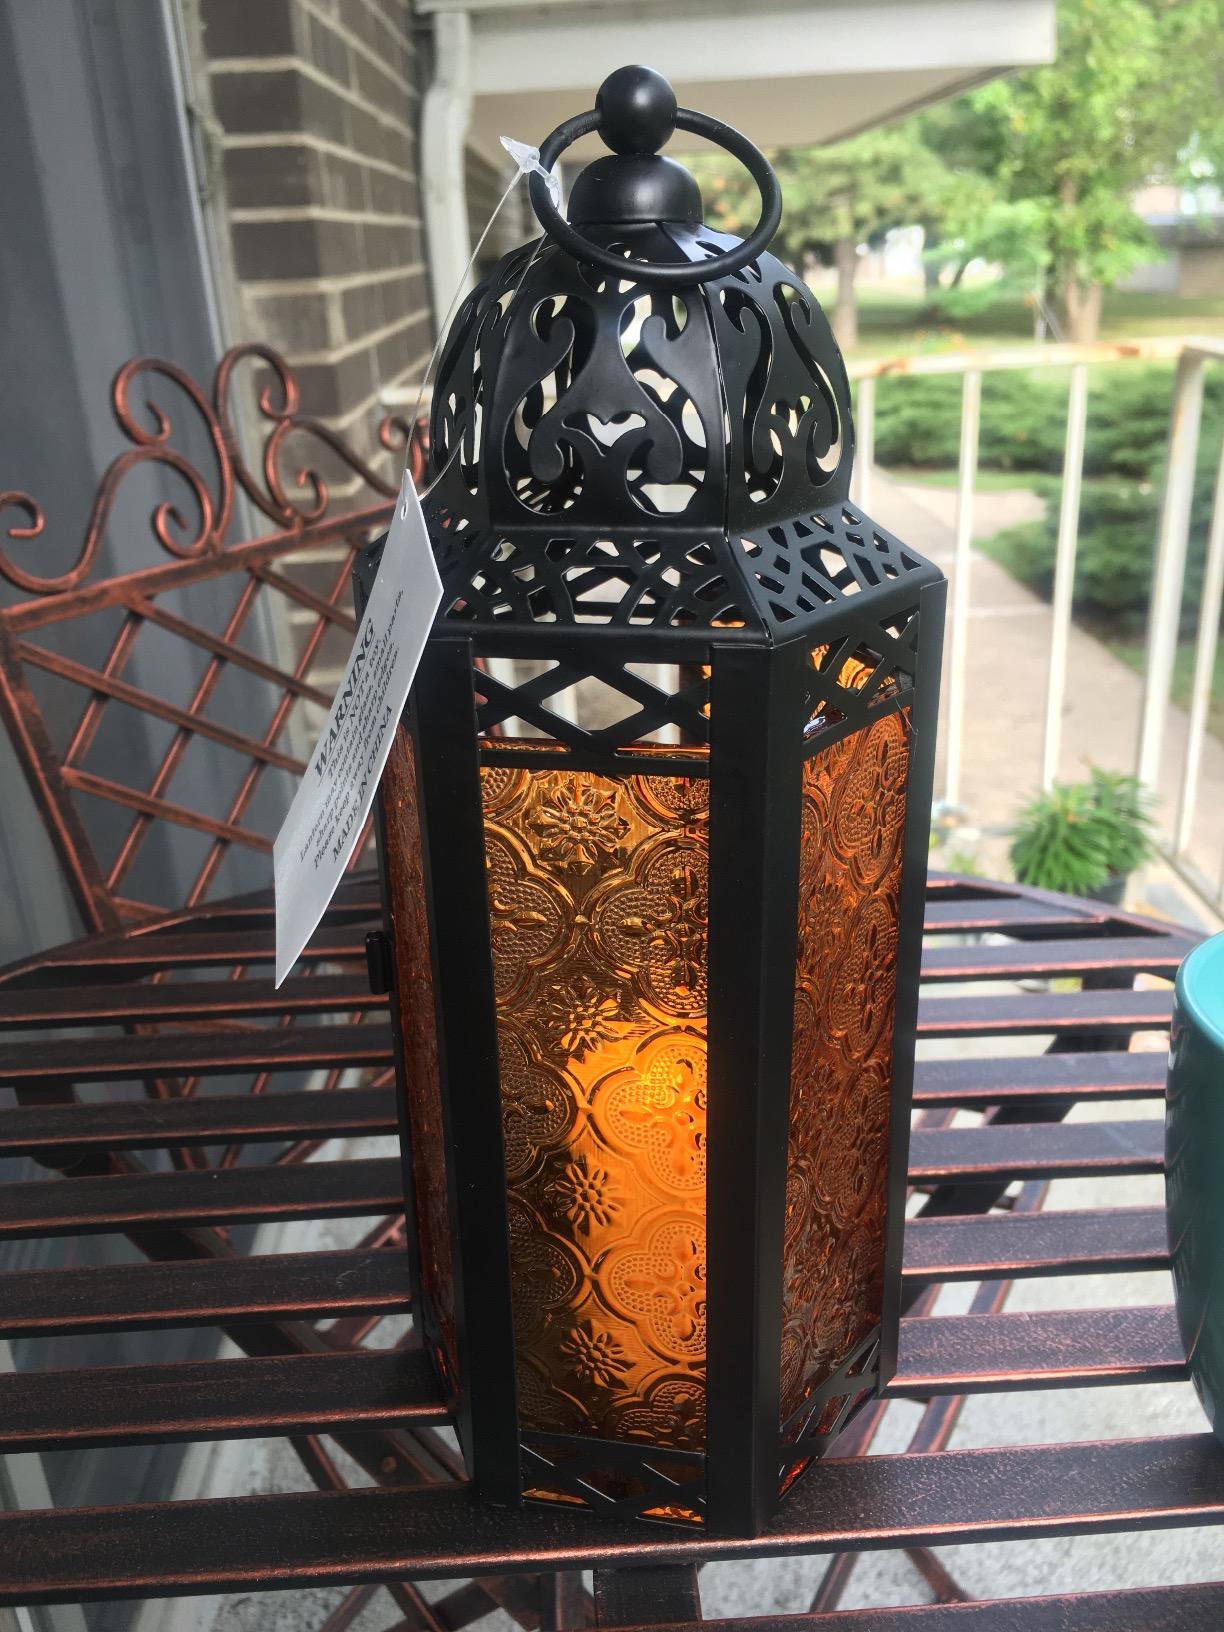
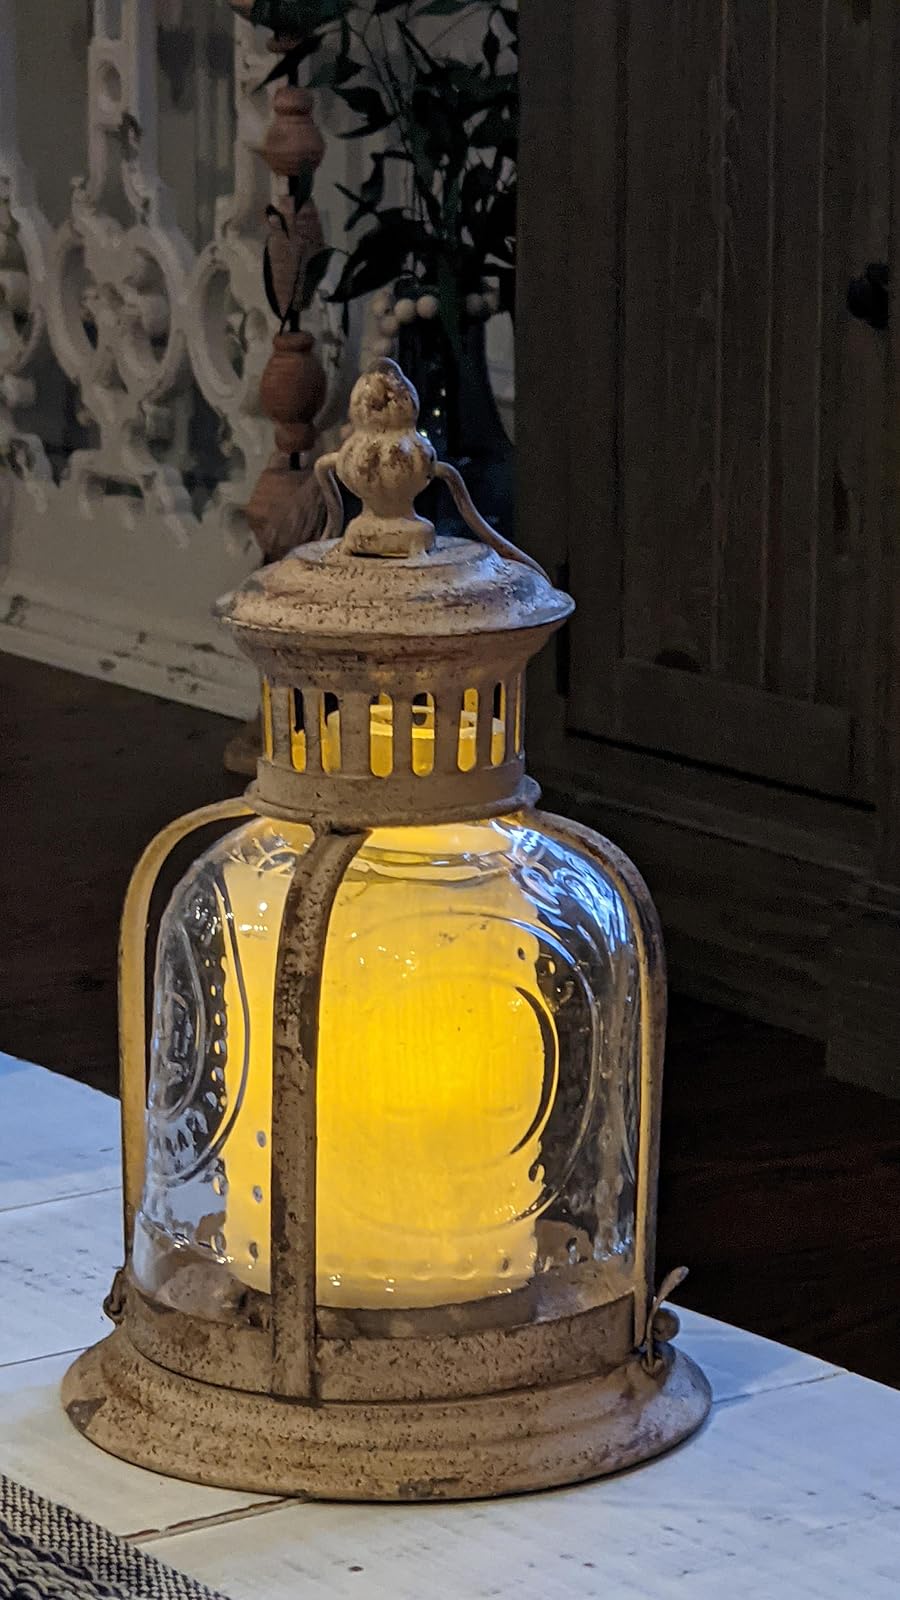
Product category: lantern
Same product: no